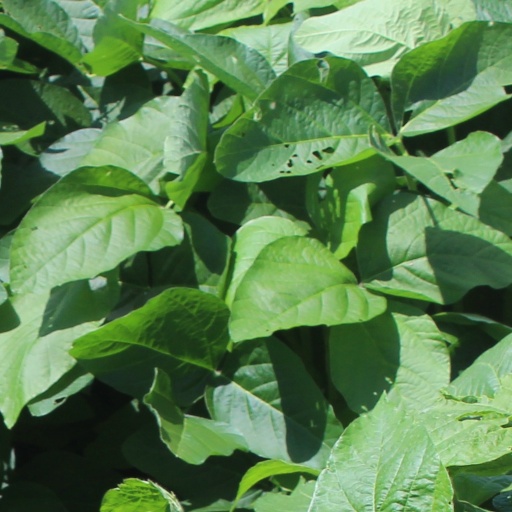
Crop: soybean